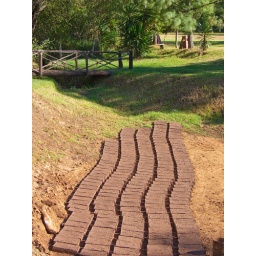
Our friends are building a house .. making the adobe on the field below our house